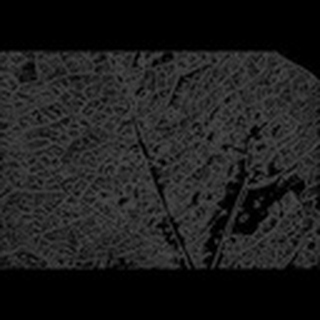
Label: cotton_aphids